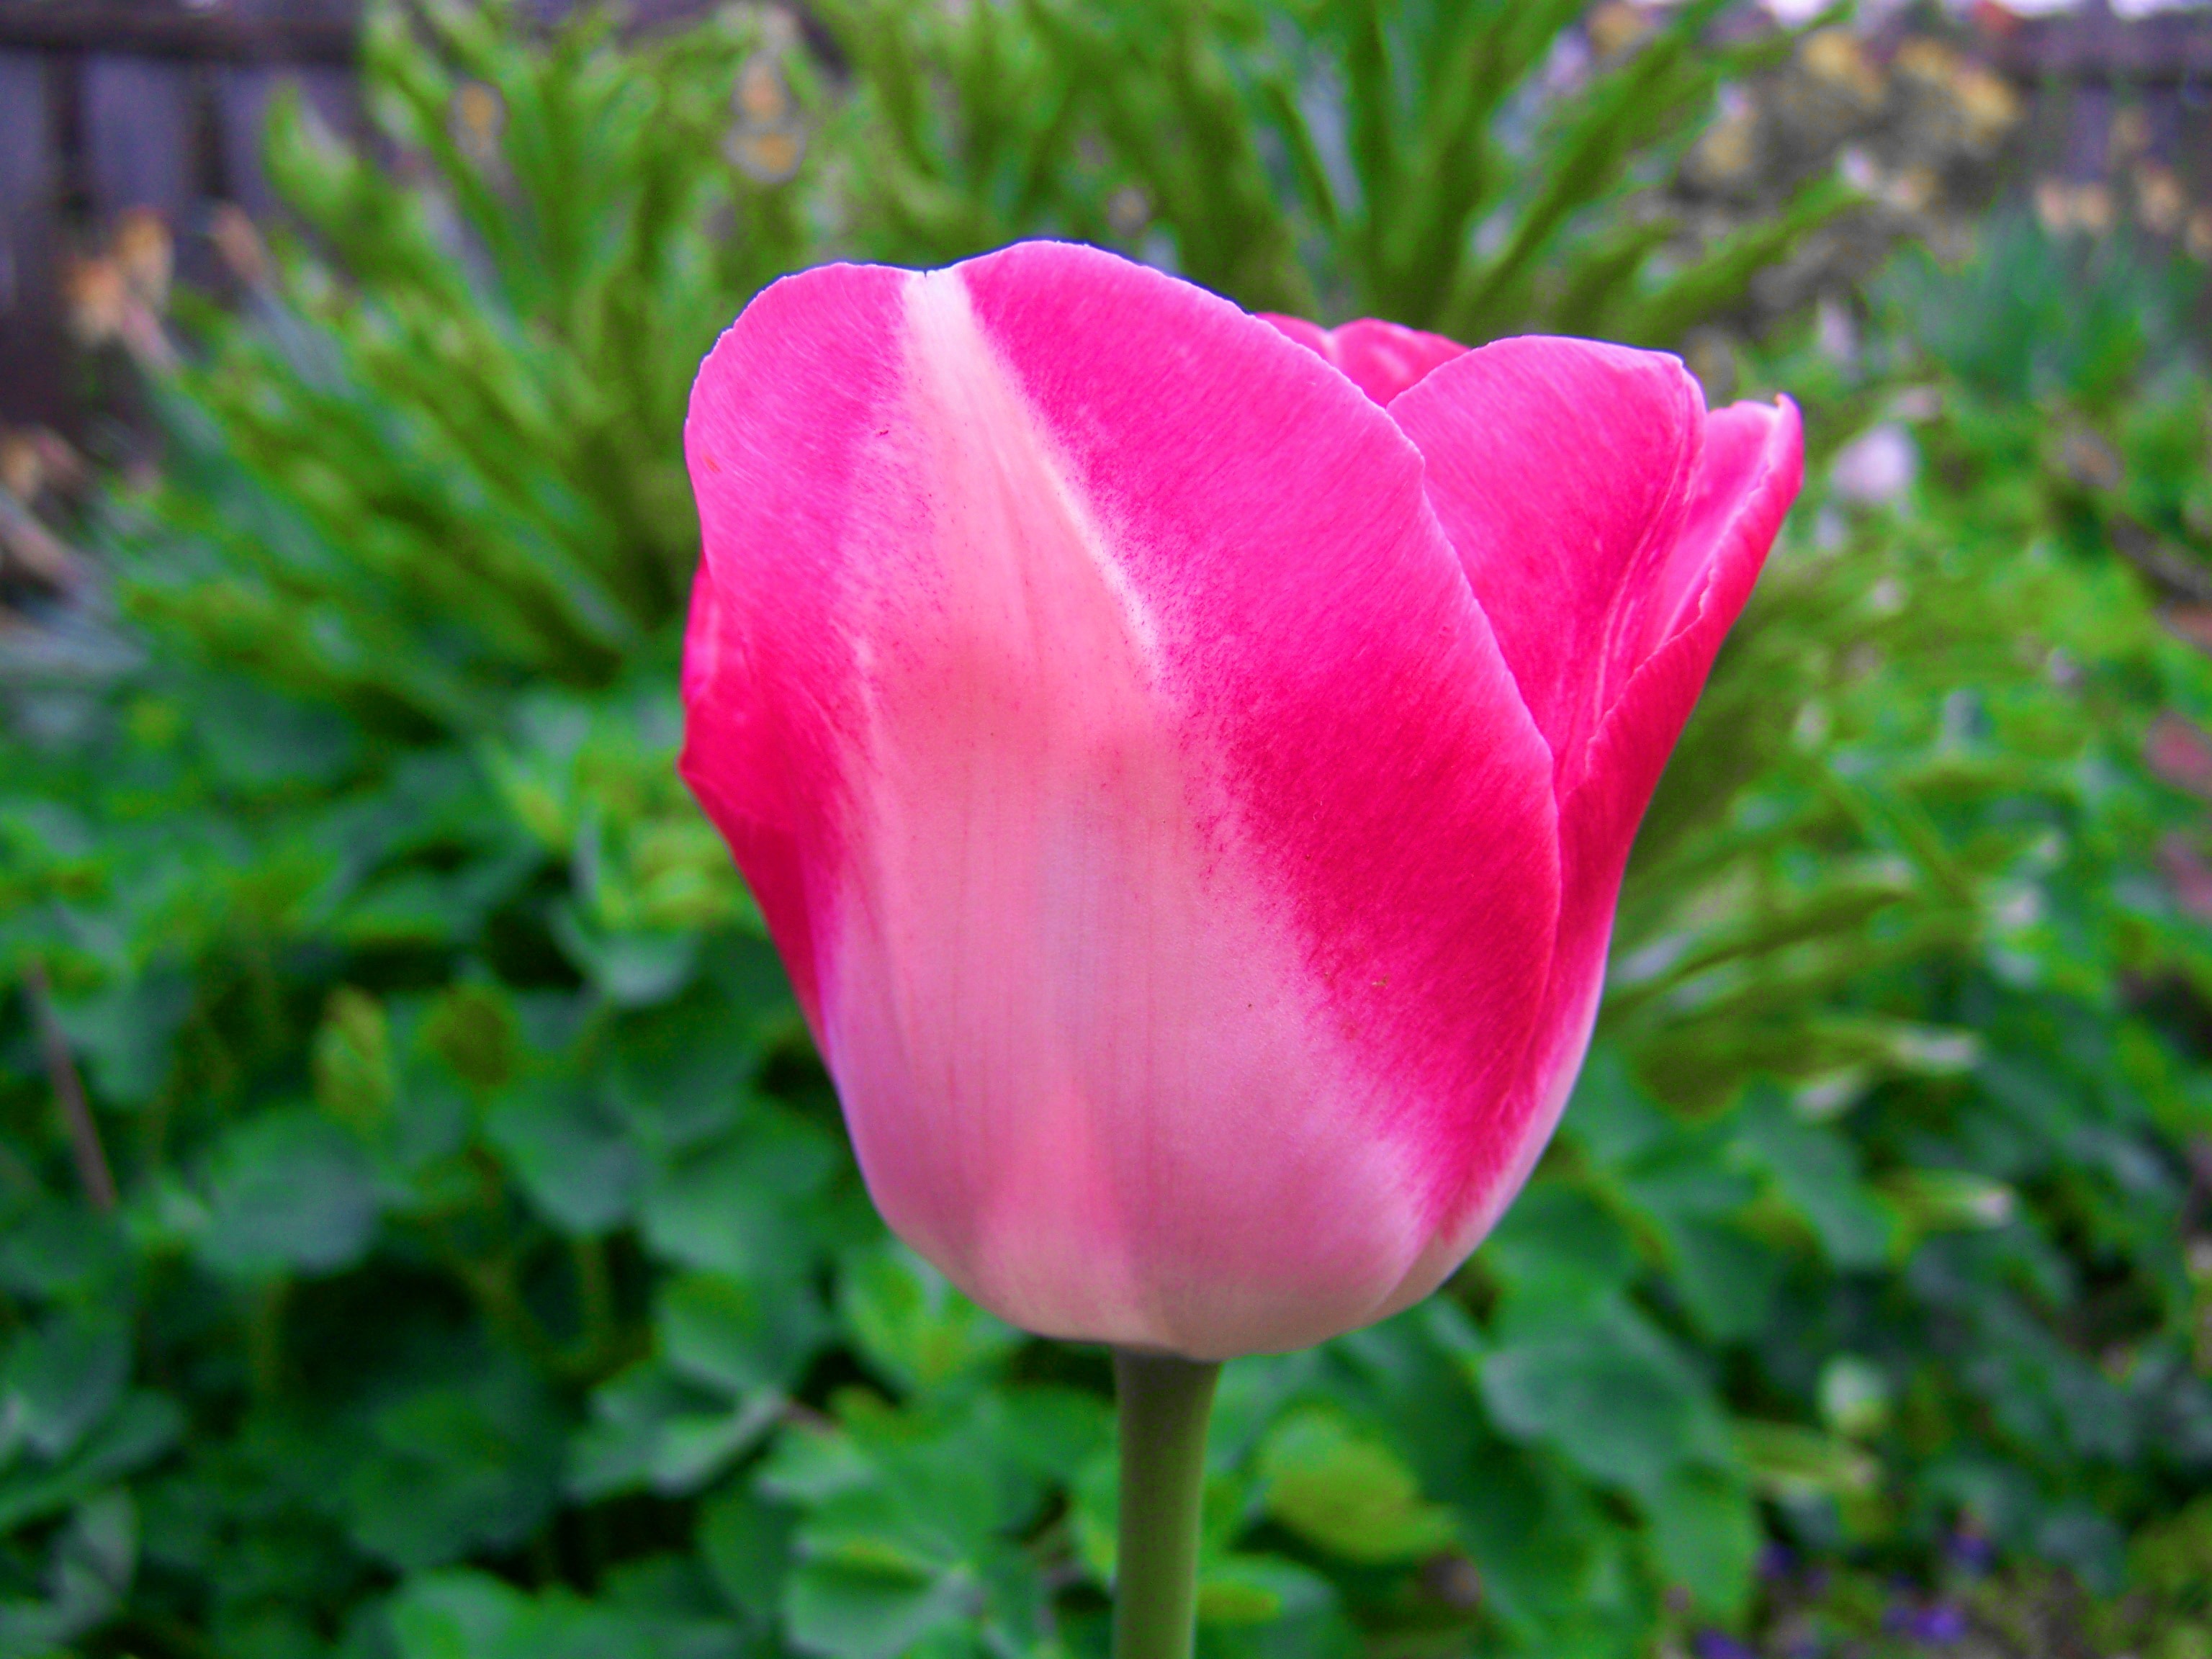
plant, flower, petal, tulip, botany, garden, flora, spring flower, macro photography, pink tulips, flowering plant, plant stem, land plant